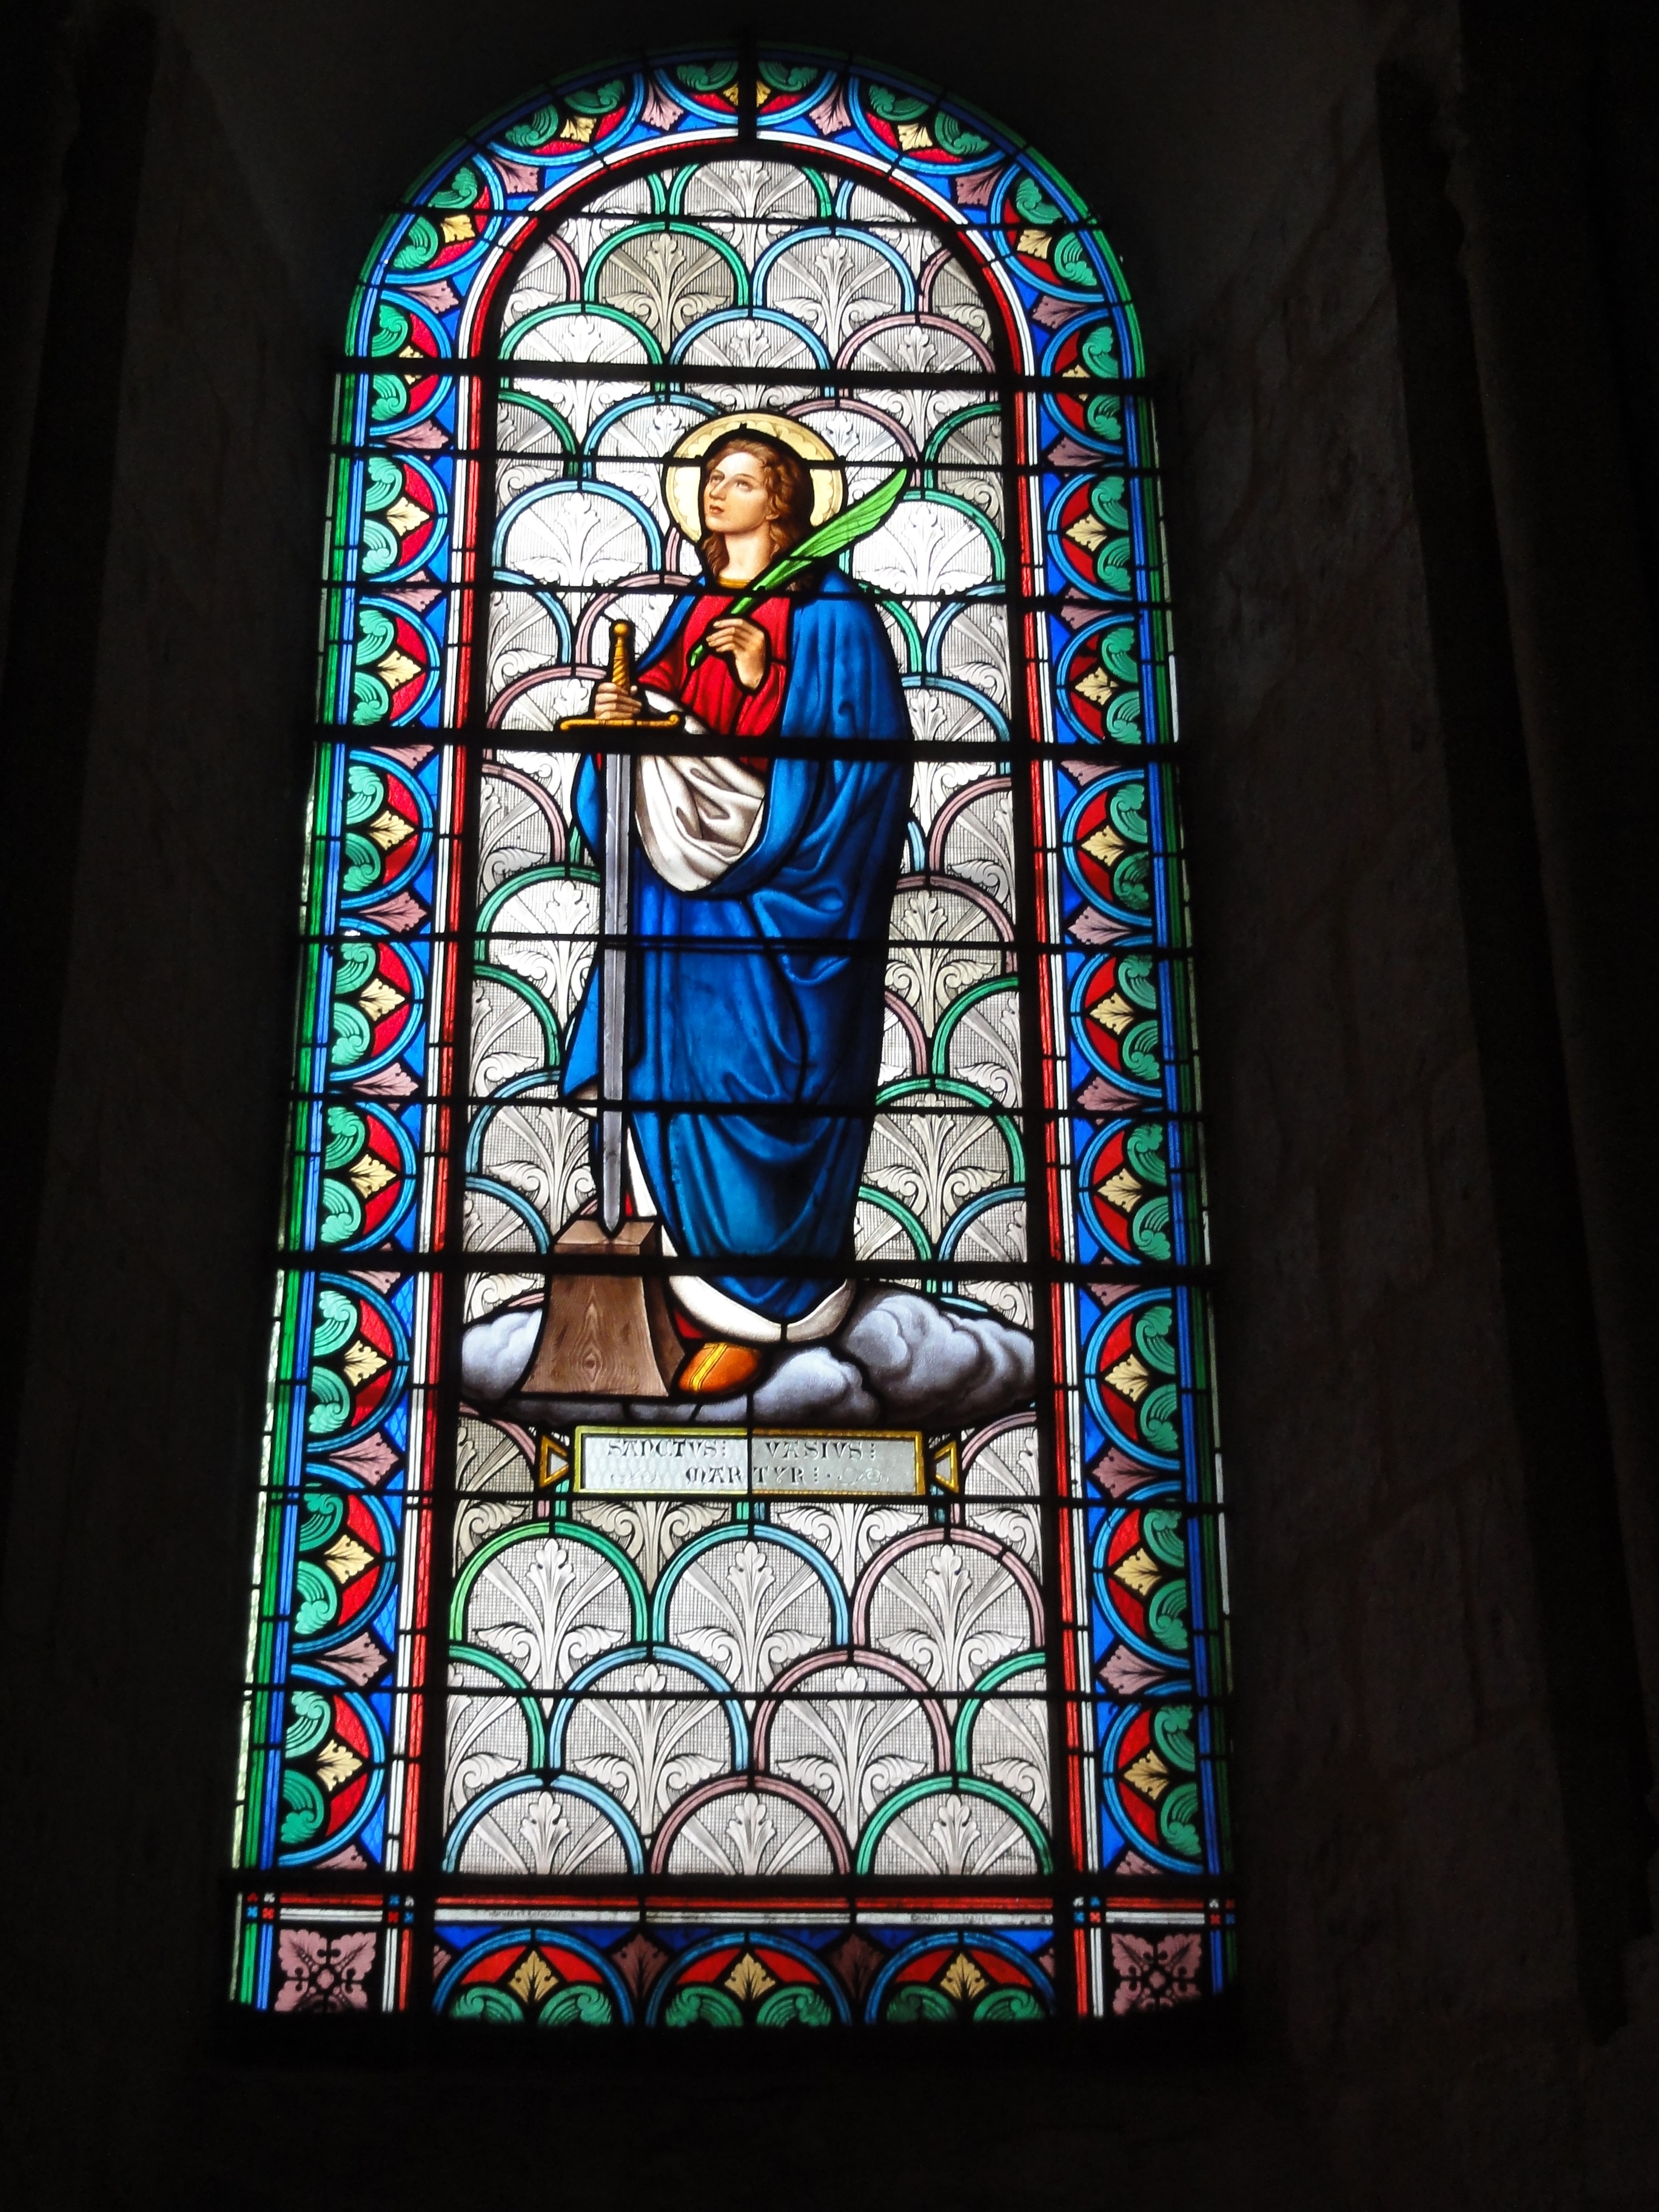
window, glass, france, decor, material, stained glass, religious, symmetry, christianity, basilica, saintes, saint eutrope